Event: Nepal Earthquake
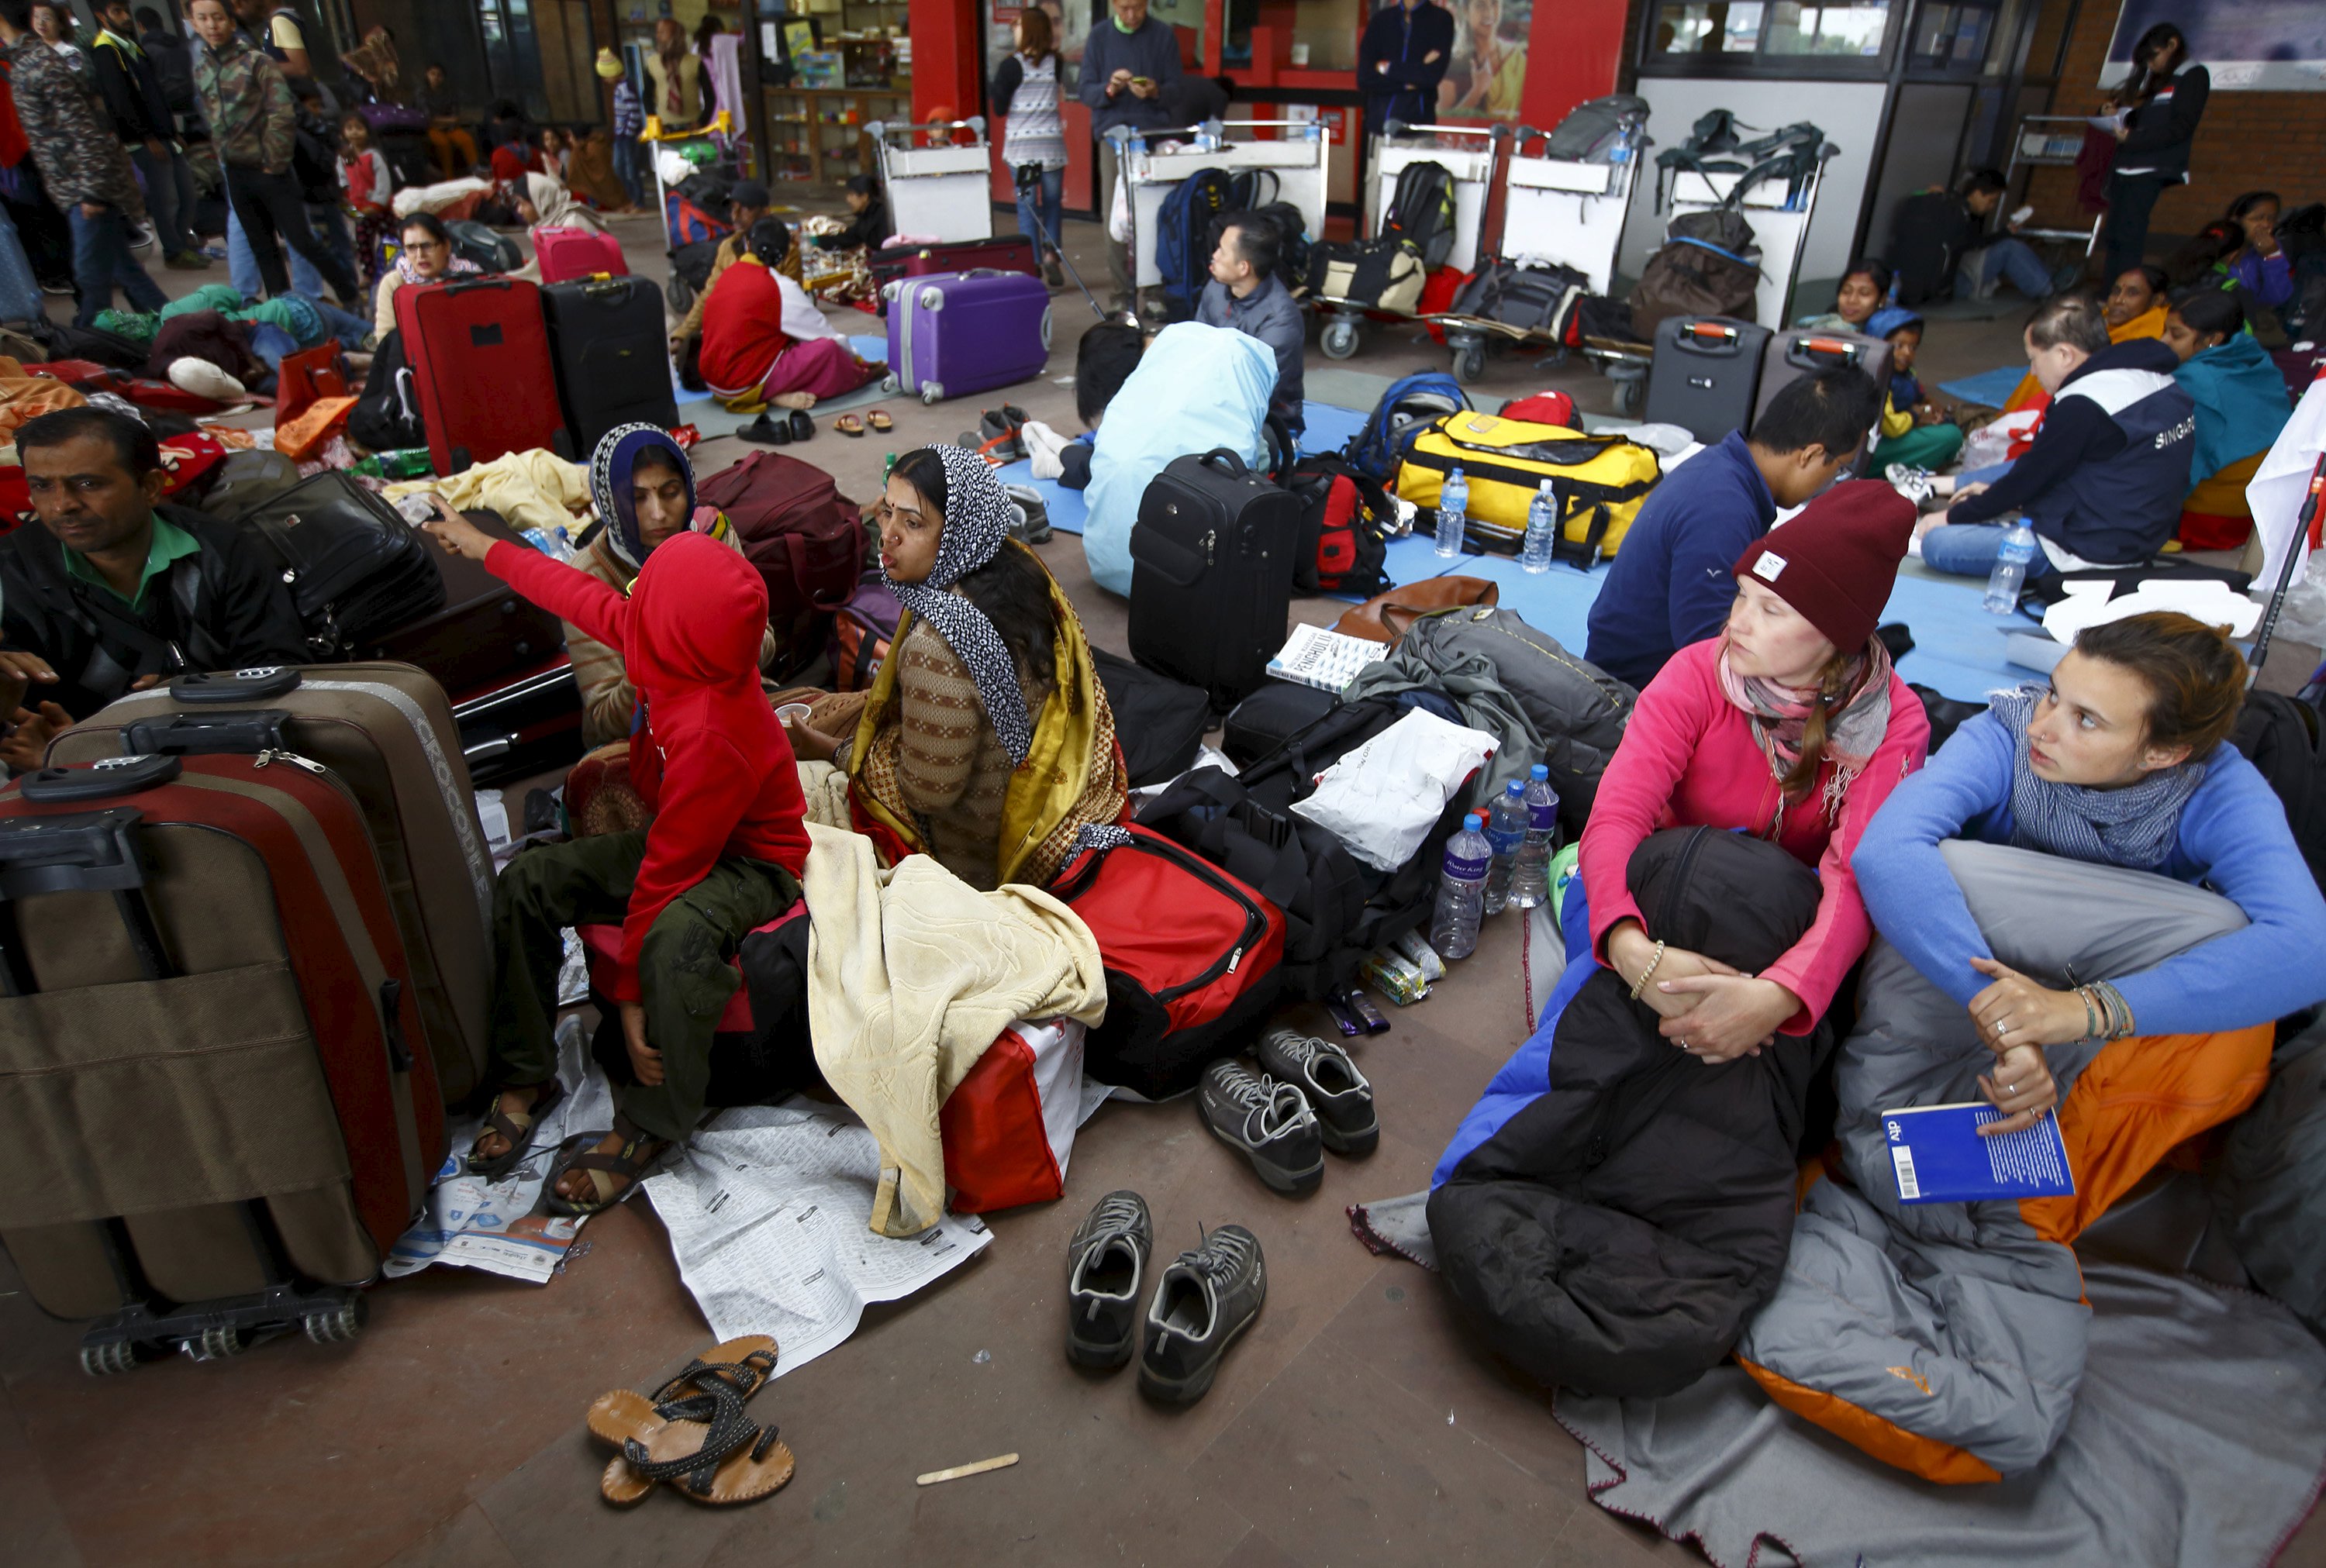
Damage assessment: no_damage